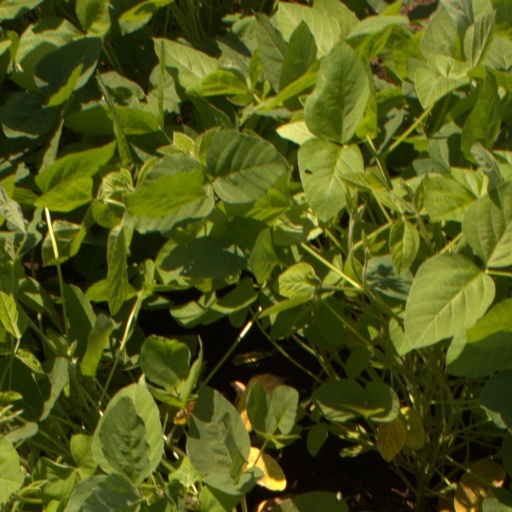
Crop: soybean